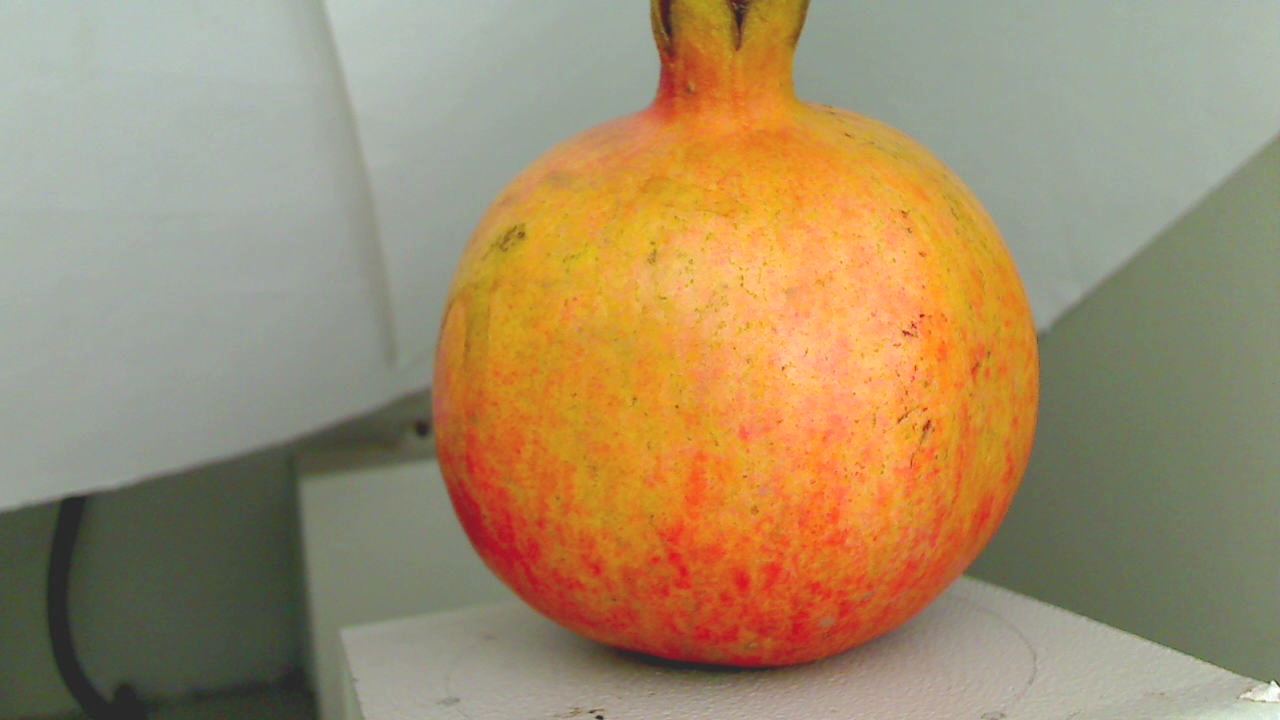
Grade: grade-1
Quality: quality-1